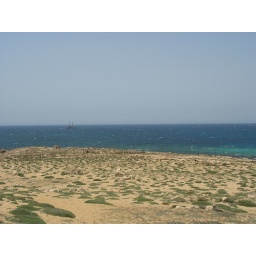
A ship in the distance, sailing the ocean blue.